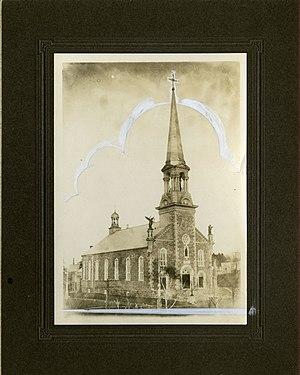
Sainte-Foy est une ancienne ville du Québec, située dans la région de la Capitale-Nationale, qui a été fusionnée le 1ᵉʳ janvier 2002 à la ville de Québec, à l'intérieur de laquelle elle forme de nos jours une partie de l'arrondissement de Sainte-Foy–Sillery–Cap-Rouge. Le nom « Sainte-Foy » reste couramment utilisé pour désigner la partie de l'ancienne ville située sur la colline de Québec.